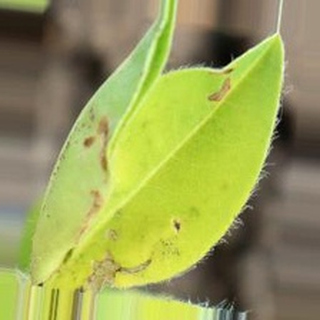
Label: groundnut_nutrition_deficiency